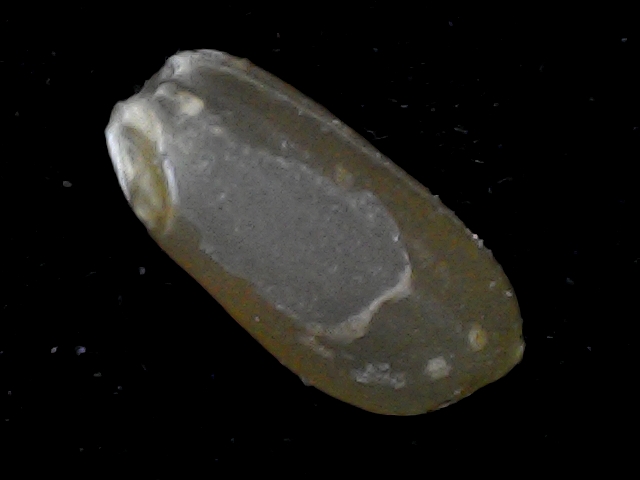
Rice variety: BD76